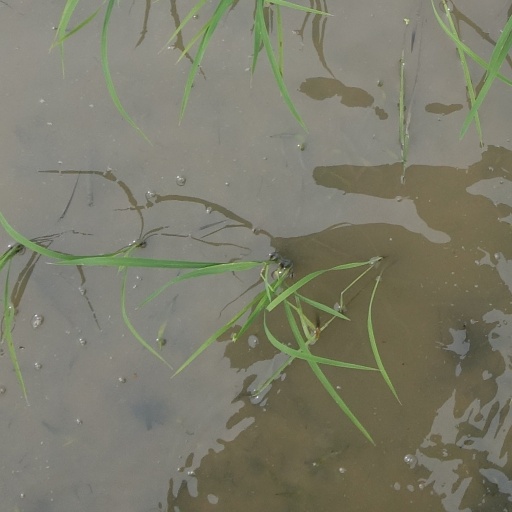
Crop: rice